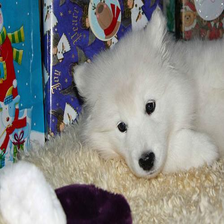
Species: dog
Breed: samoyed